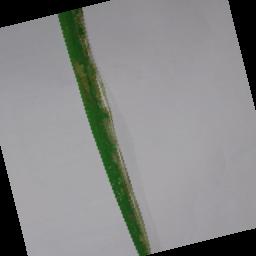
Label: Rice___Leaf_Blast